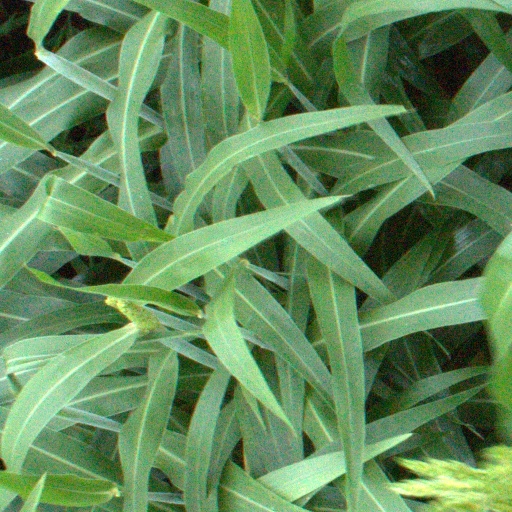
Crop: sorghum